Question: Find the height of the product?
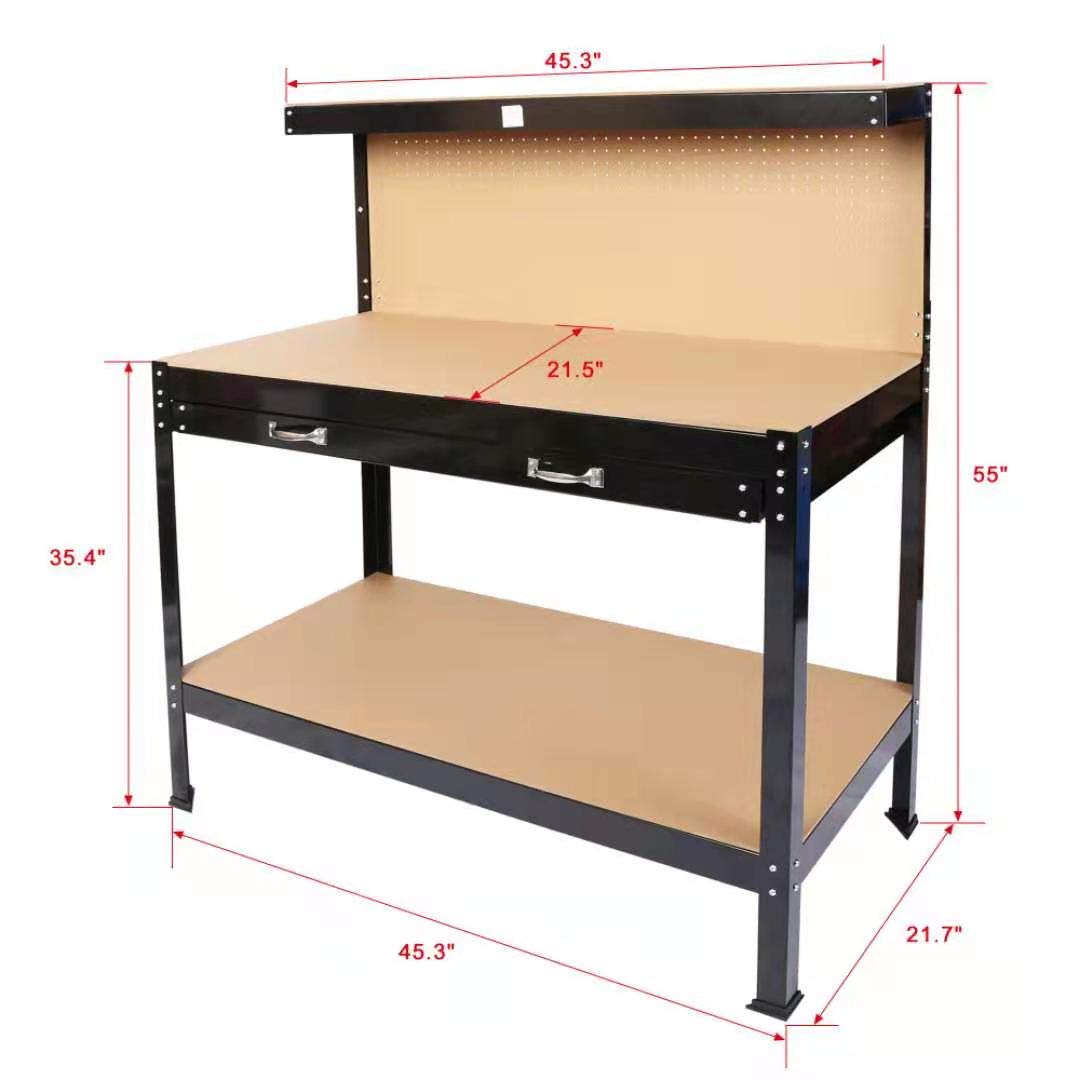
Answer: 55.0 inch